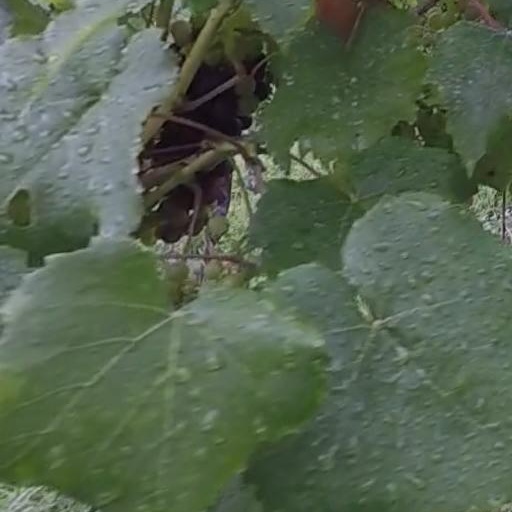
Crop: grape